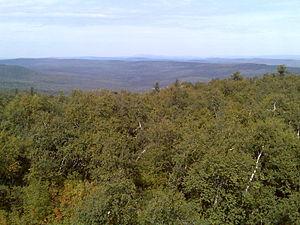
Le mont Massime est le sommet le plus méridional de l'Oural. Il s'élève à 1 040 mètres d'altitude, en Bachkirie.
L'Altyn-Solok, en bachkir : « l'arbre creux doré », est une réserve naturelle de Russie située en Bachkirie dans l'Oural méridional instituée en 1997. Elle s'étend sur 91 000 hectares dans le raïon de Bourzian à proximité de la réserve naturelle de Bachkirie et à la limite du mont Massime. Elle occupe un dixième de la superficie des aires protégées de Bachkirie et forme avec la réserve naturelle de Choulgan-Tach l'« Oural de Bachkirie » soumis par la Russie sur la liste indicative du patrimoine mondial.